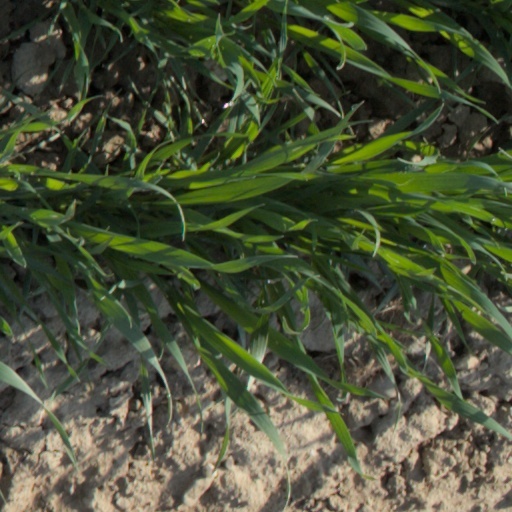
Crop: wheat